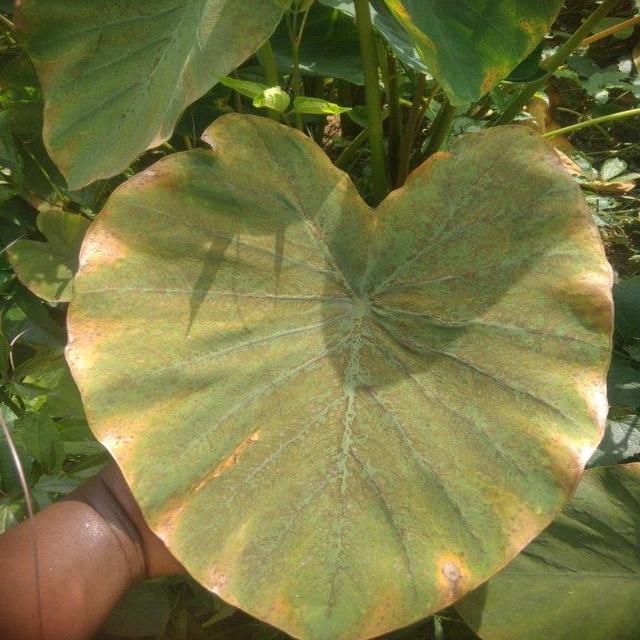
Label: Mid_Blight